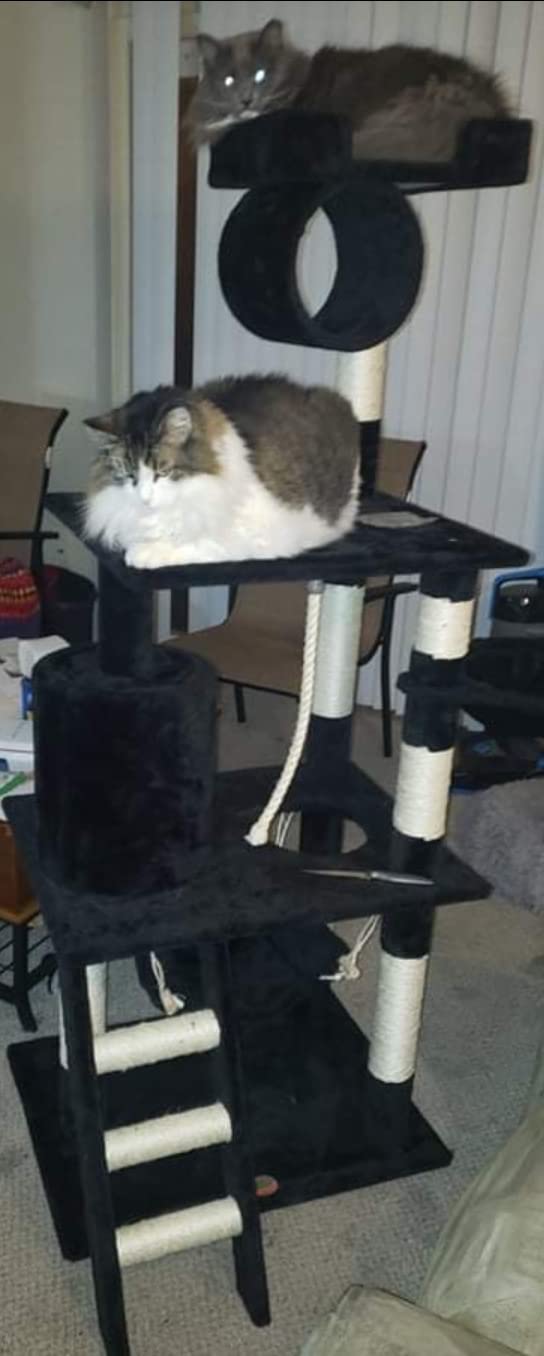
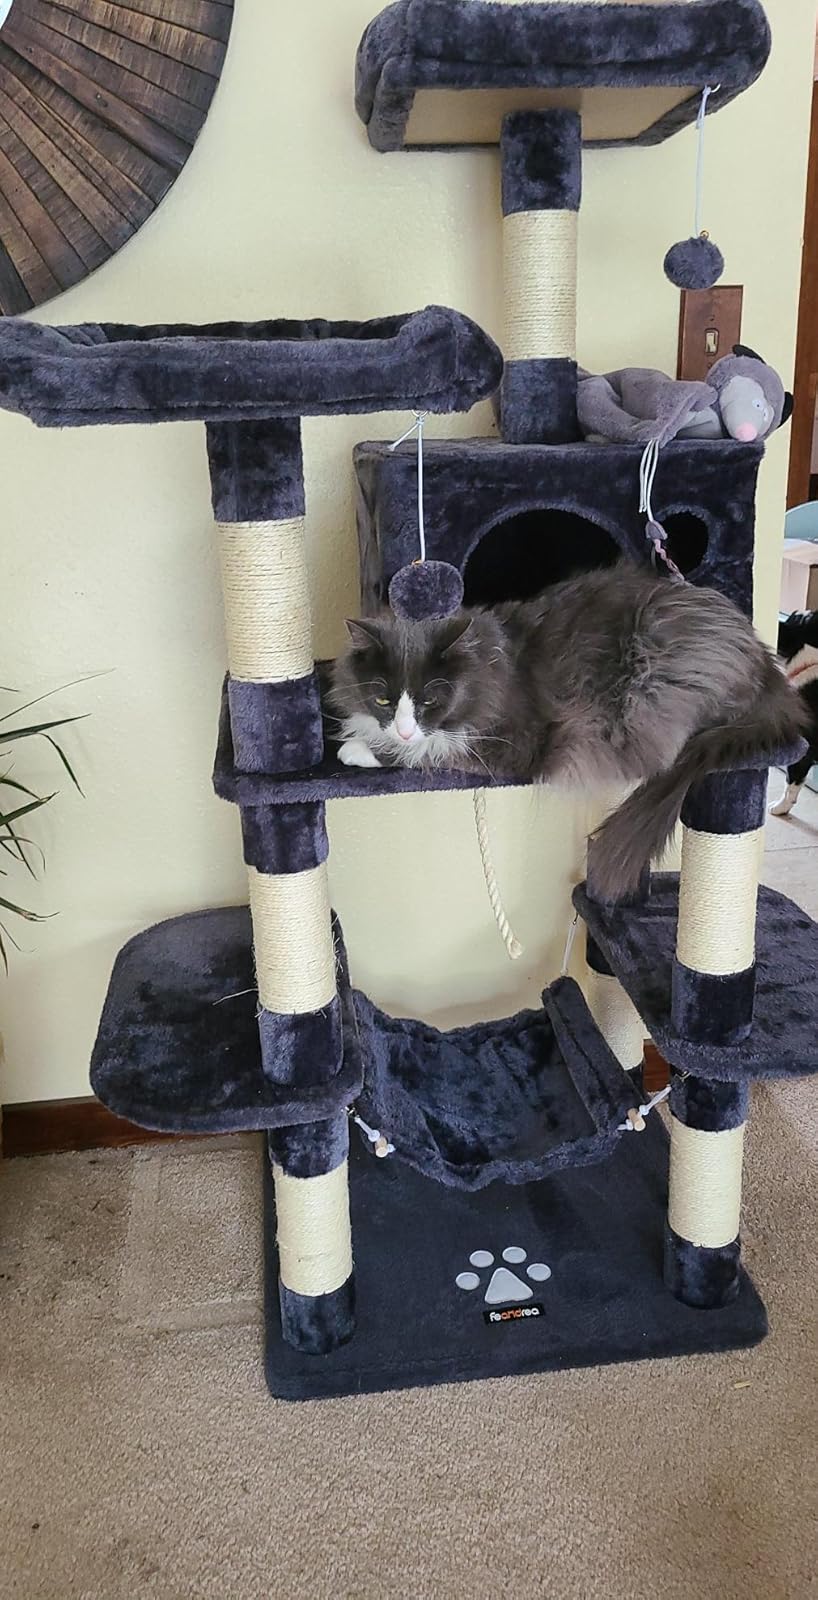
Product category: items_cat tree
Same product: no